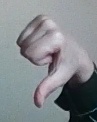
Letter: waw